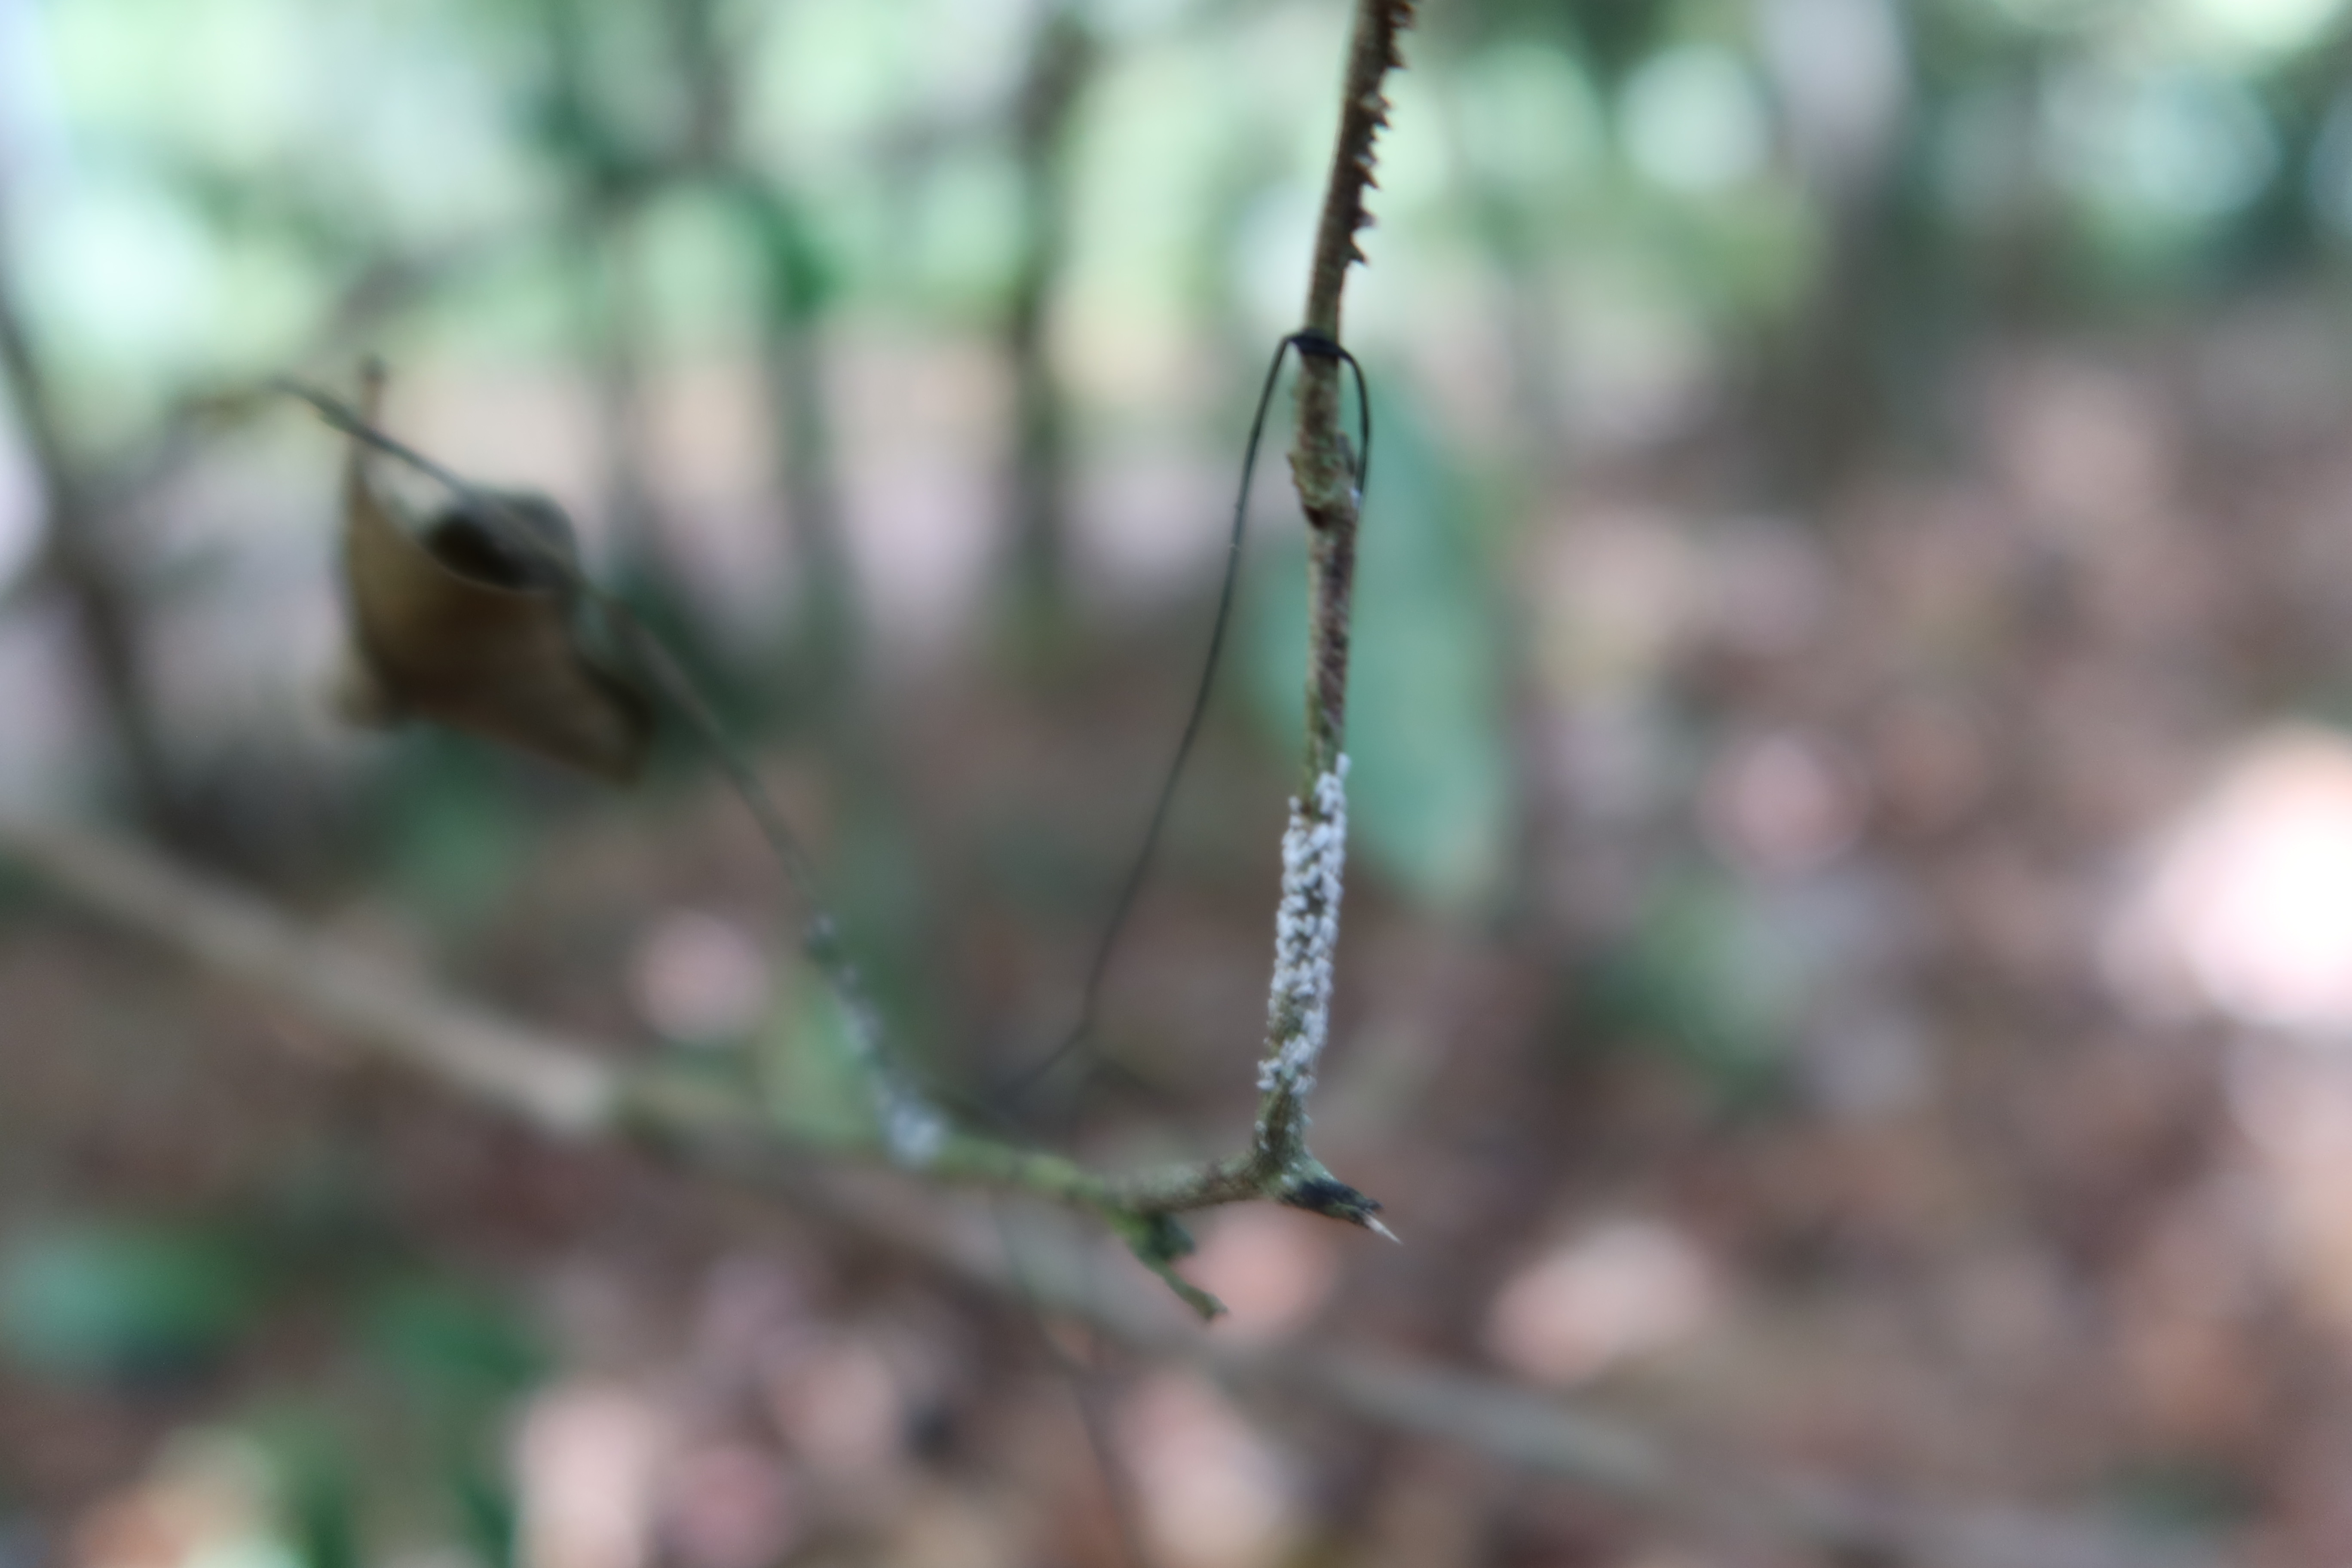
Label: Mealy bugs